Jamling Tenzing Norgay

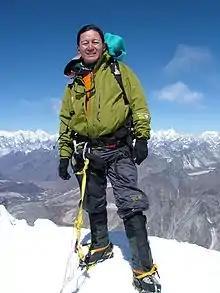
Jamling Tenzing Norgay at the Island Peak summit

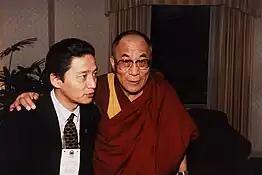
Jamling Tenzing Norgay with Dalai Lama

Jamling Tenzing Norgay (born 23 April 1965) is an Indian Sherpa mountaineer from Darjeeling.